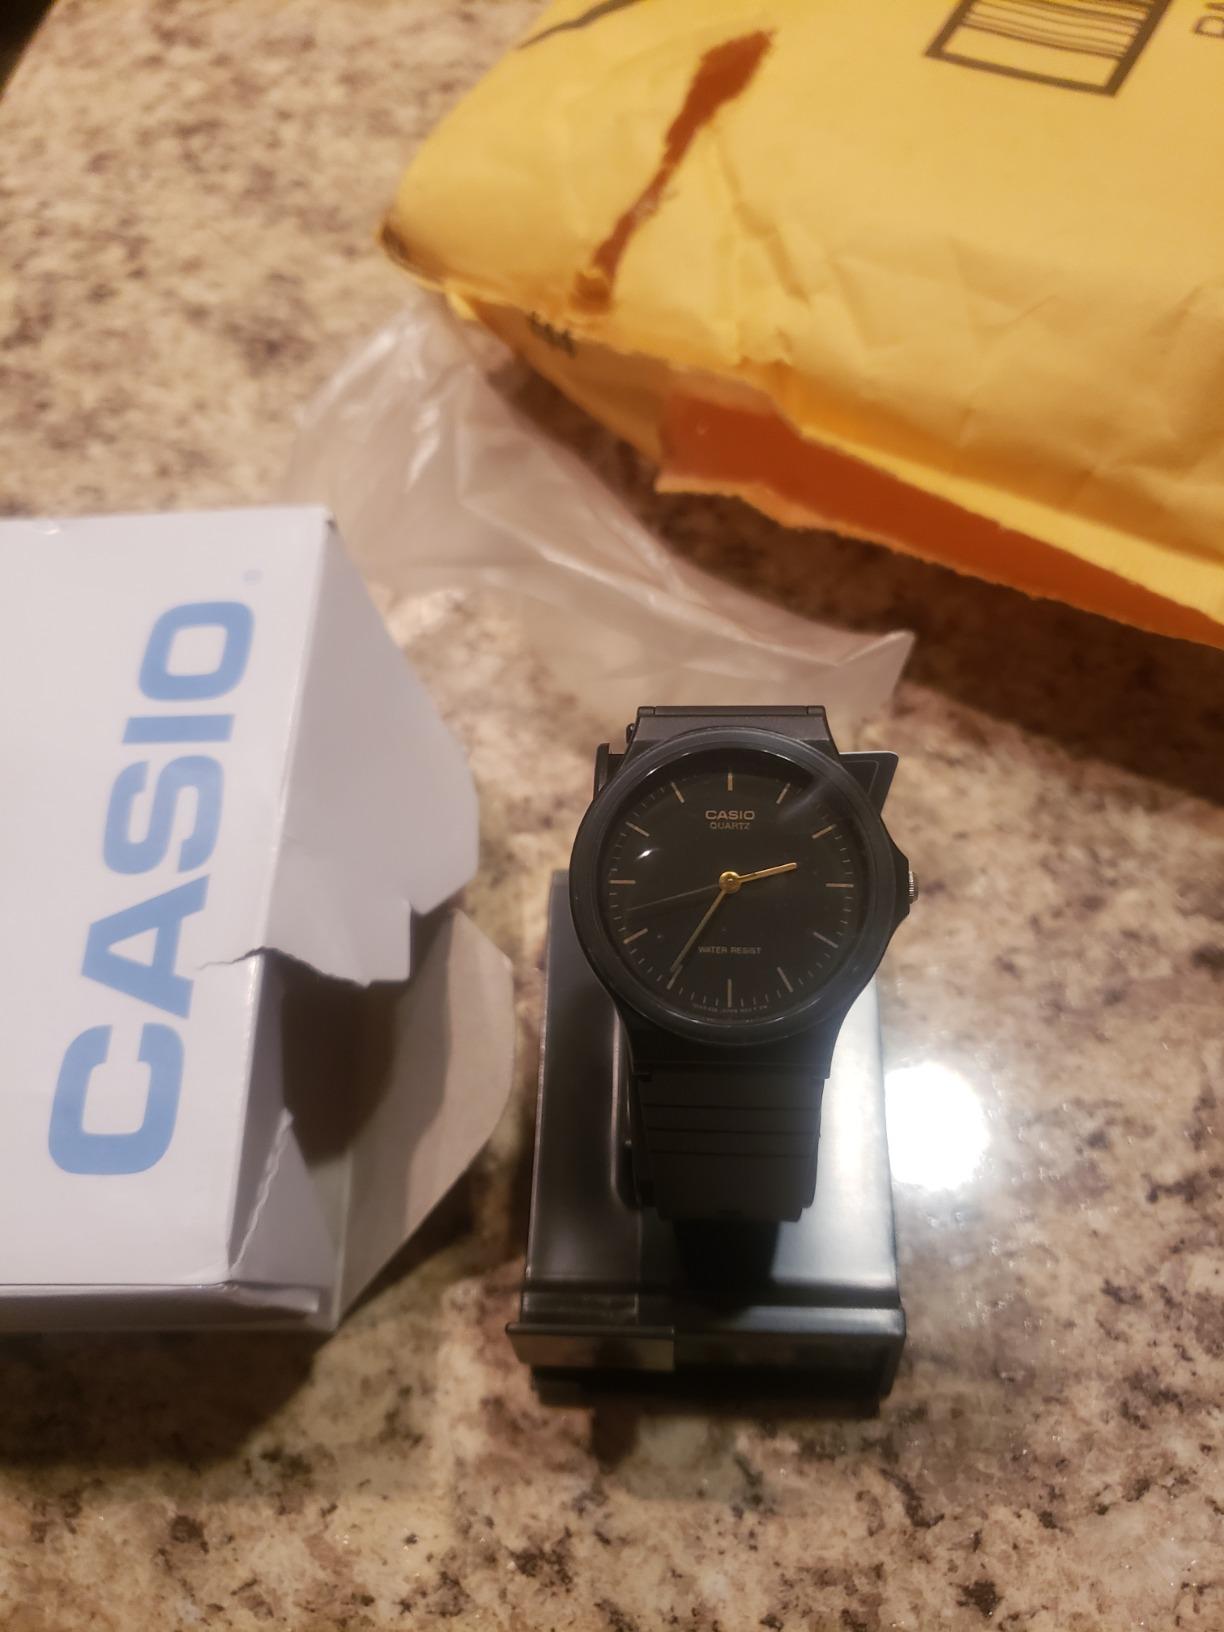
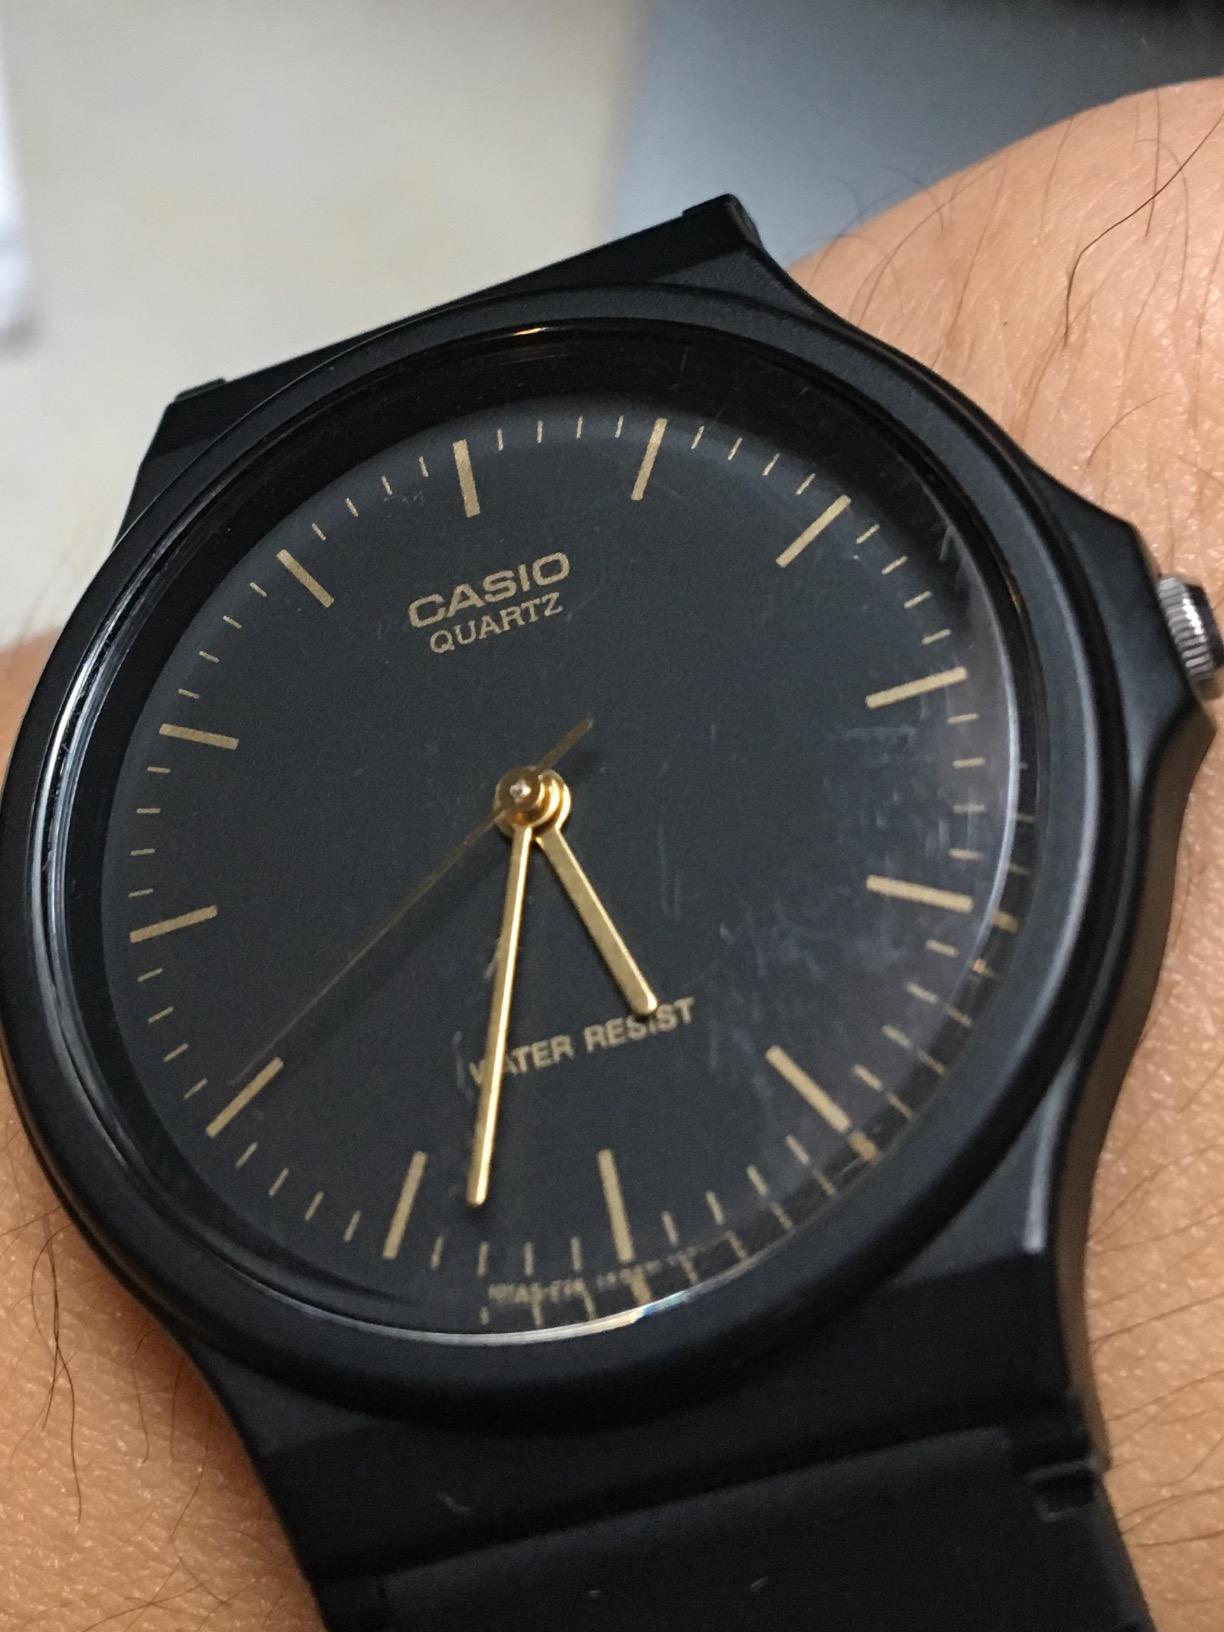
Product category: accessories_watch
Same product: yes